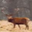
Label: deer